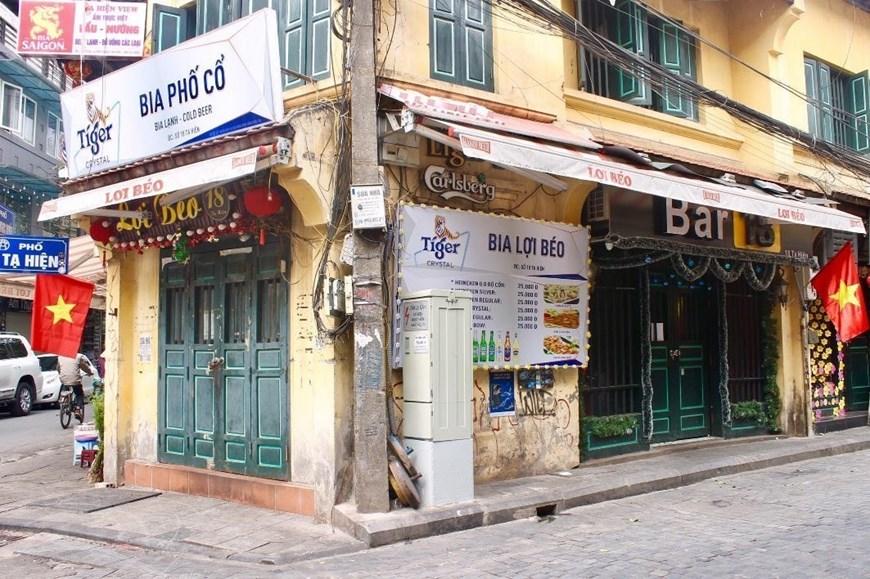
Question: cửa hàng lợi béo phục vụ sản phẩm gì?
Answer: cửa hàng lợi béo phục vụ mặt hàng bia